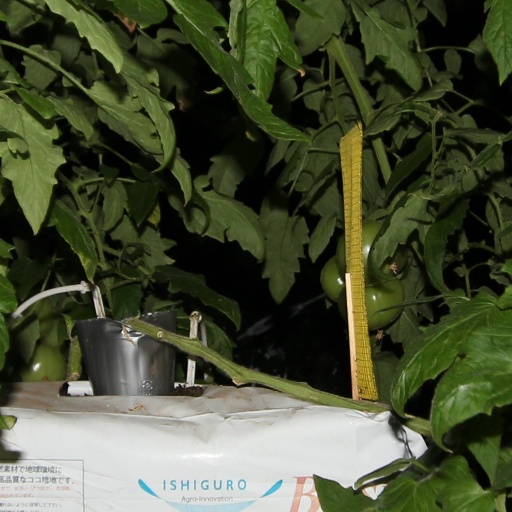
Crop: tomato